Sports in Philadelphia

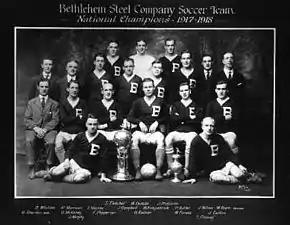
The 1917–18 Bethlehem Steel F.C., winner of the Lamar Hunt U.S. Open Cup

Philadelphia has hosted several professional lacrosse teams. The original Philadelphia Wings won the National Lacrosse League (NLL) title six times, in 1989, 1990, 1994, 1995, 1998, and 2001. They were the longest tenured team in one location in the NLL, but relocated after the 2014 season to become the New England Black Wolves. In 2018, a new Philadelphia Wings, playing at the Wells Fargo Center, was launched in the NLL and named itself after the previous team.